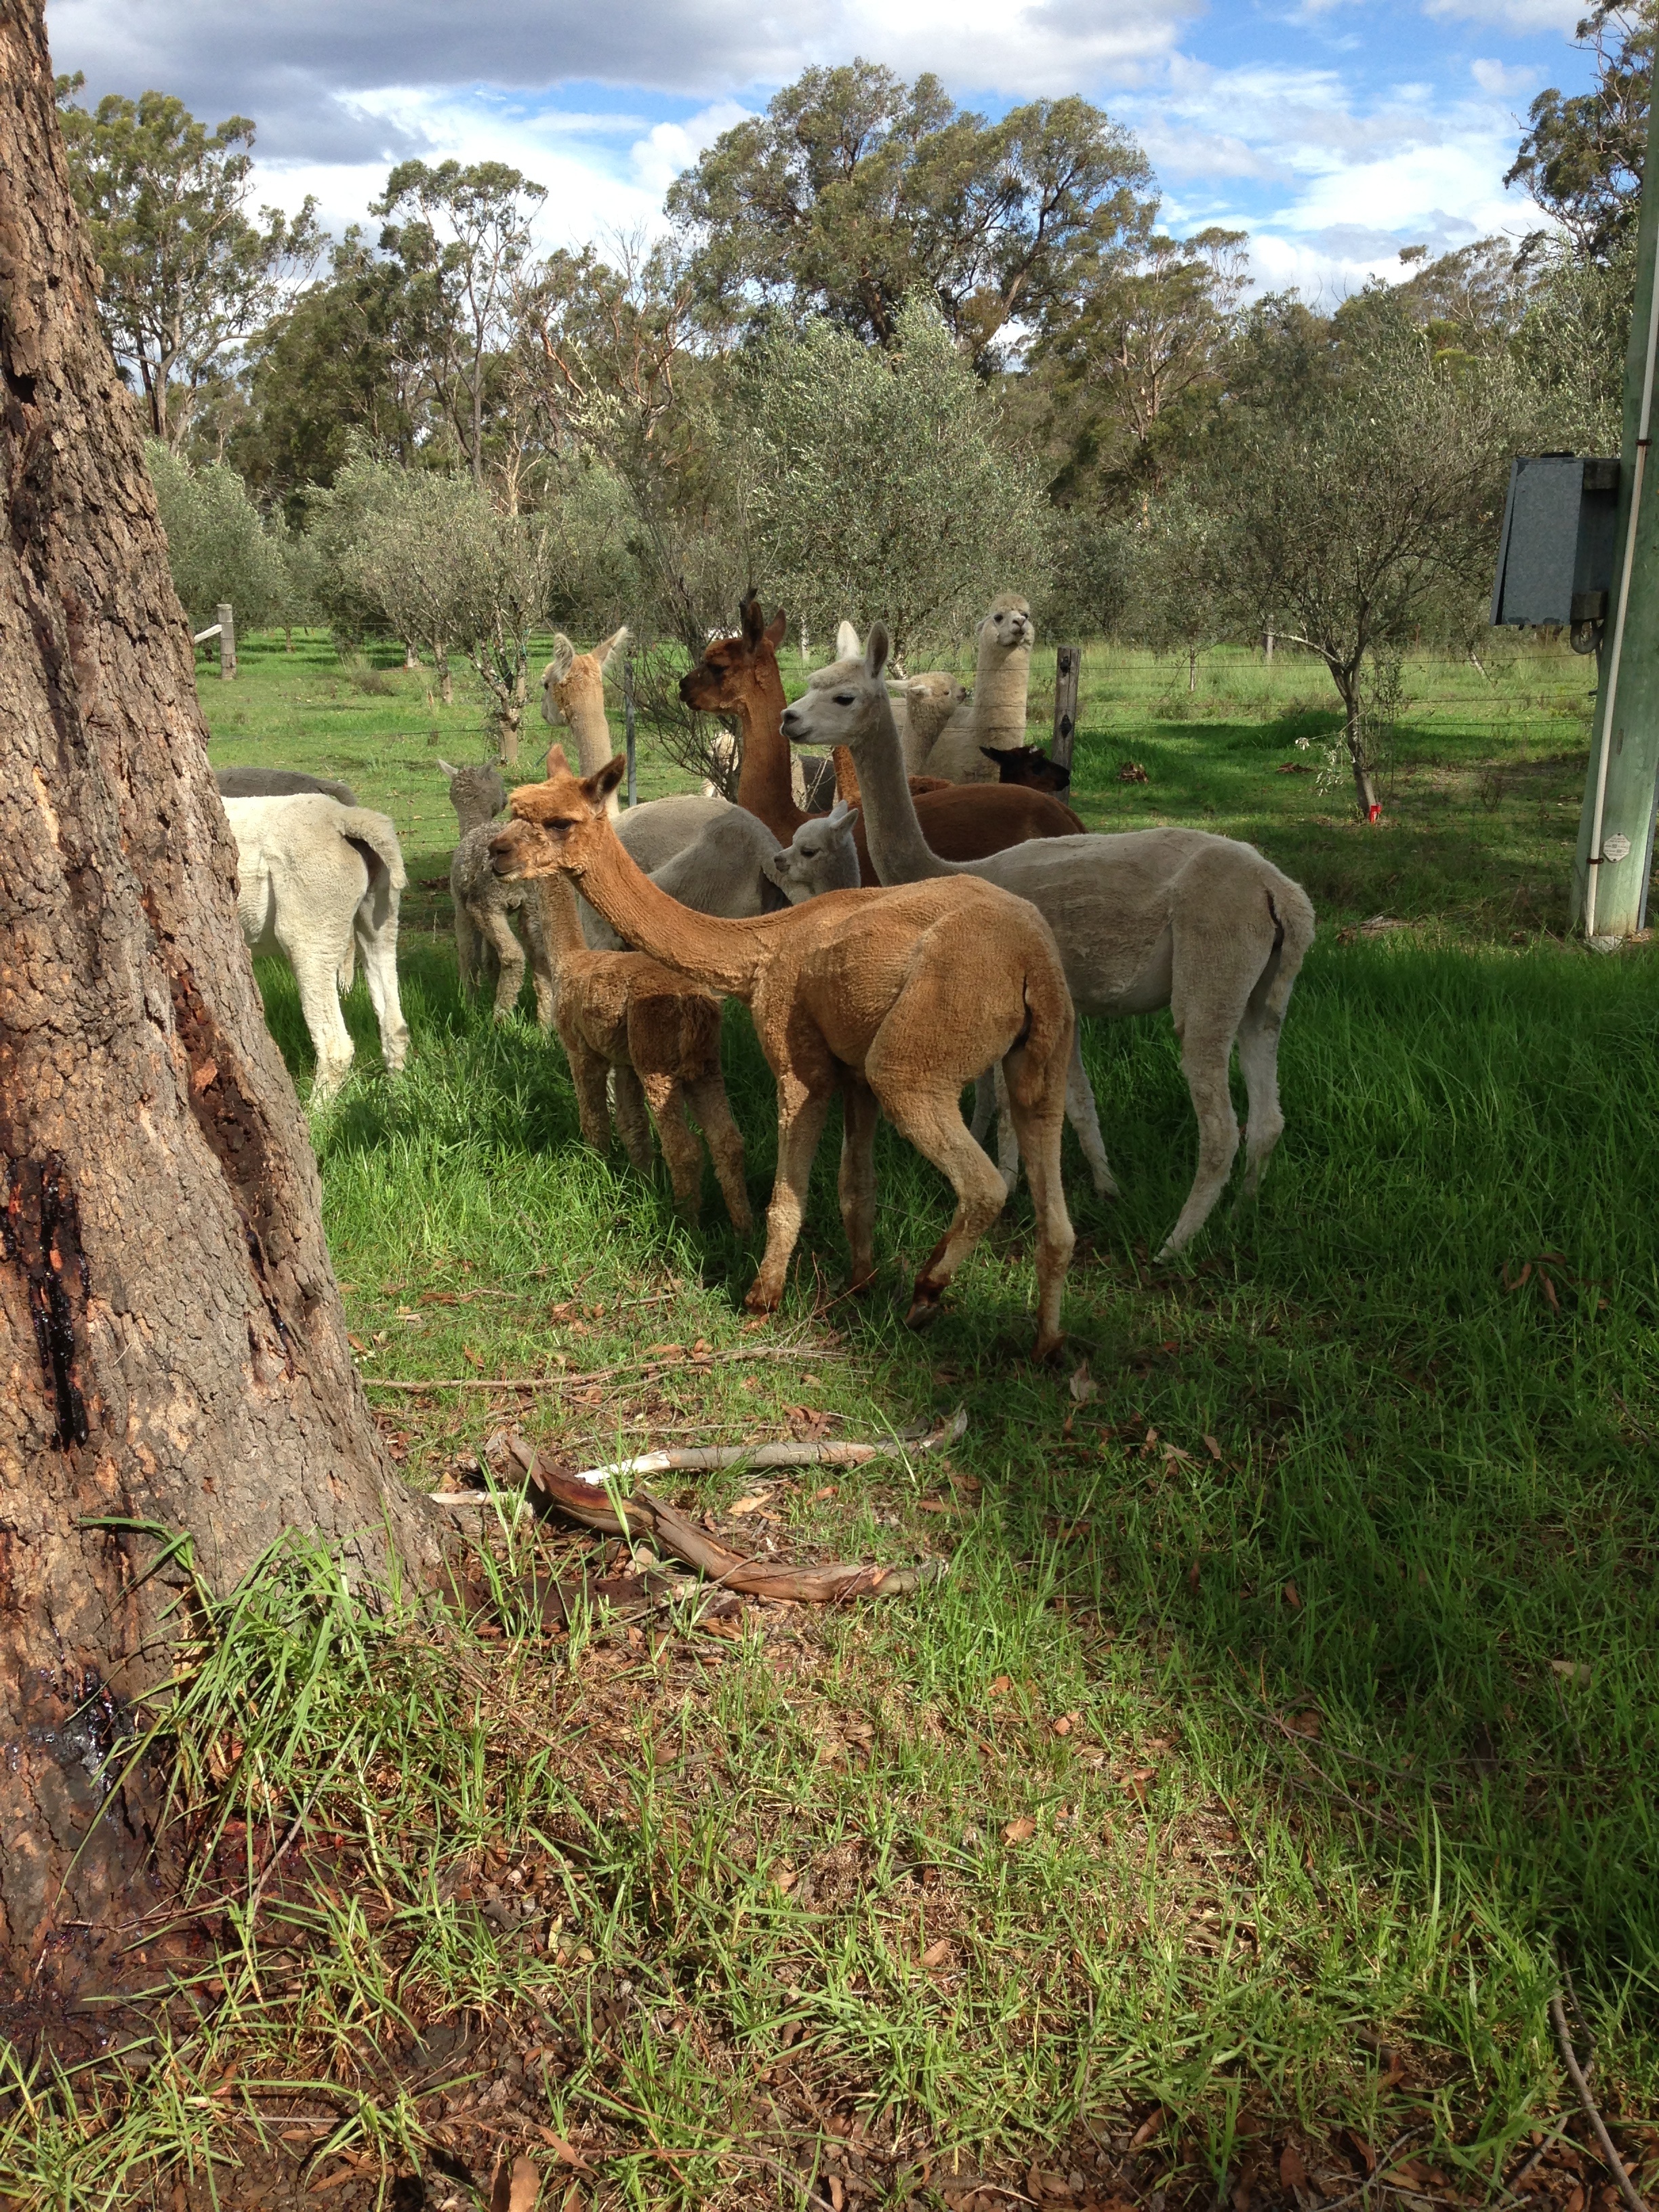
farm, wildlife, herd, pasture, grazing, mammal, fauna, ecosystem, pack animal, camel like mammal